Entering heaven alive

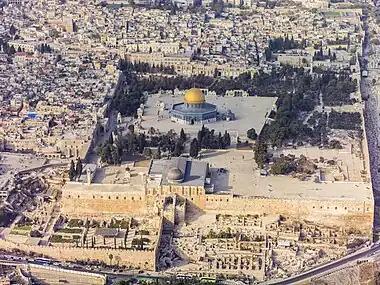
Two Islamic shrines on the Temple Mount in Jerusalem, the Al-Aqsa Mosque and the Dome of the Rock, are believed to be the location of Muhammad's ascension to heaven.

Yudhishthira of the "Mahabharata" and Lakshmana of the "Ramayana" are believed to have been the only humans able to cross the plane between mortals and heaven (Svarga) while still in their mortal bodies.